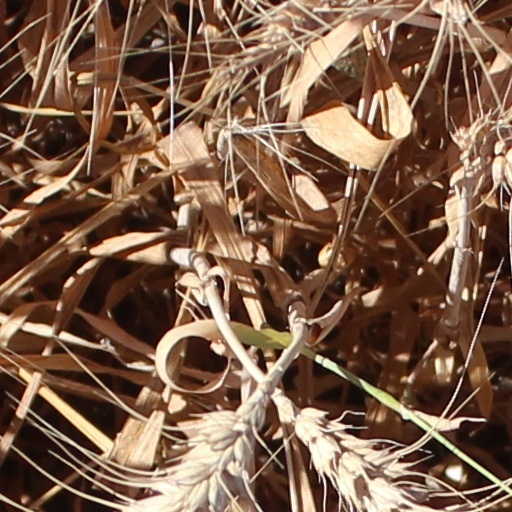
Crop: wheat